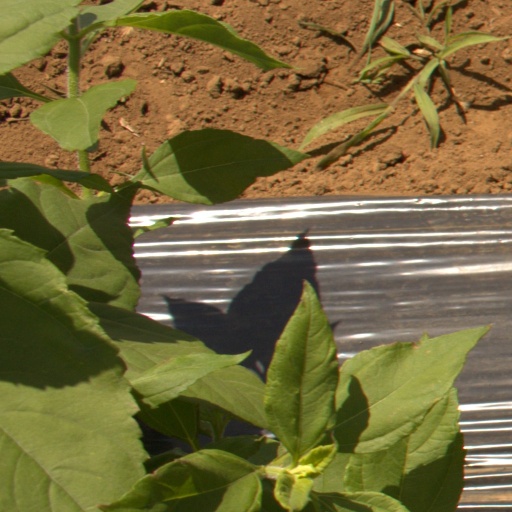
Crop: Jerusalem artichoke